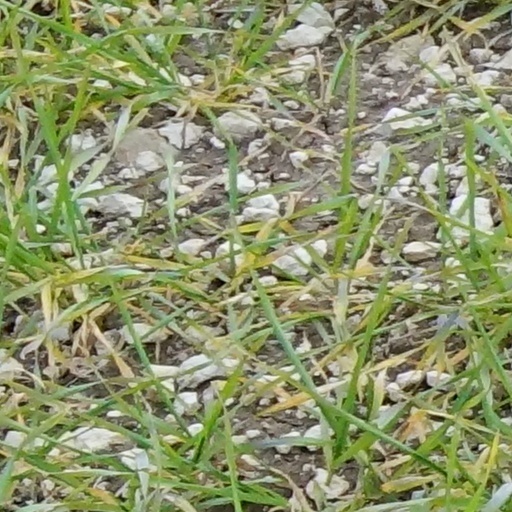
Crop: wheat